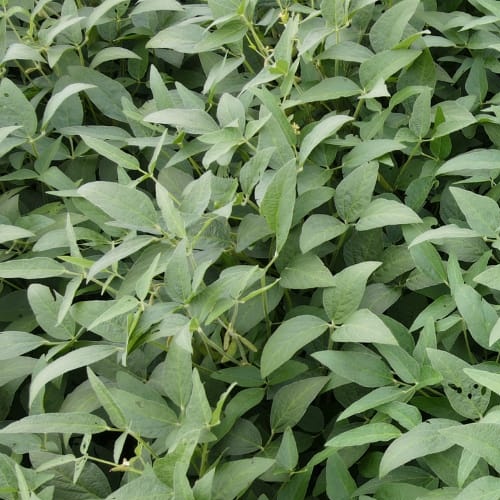
Label: Diabrotica_speciosa